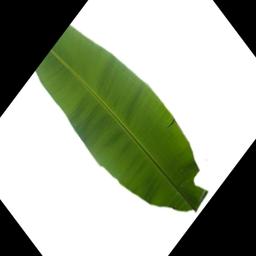
Label: MALBHOG LEAF